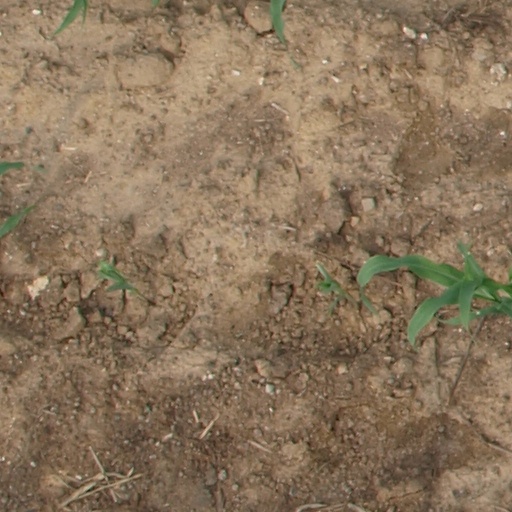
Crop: maize; corn